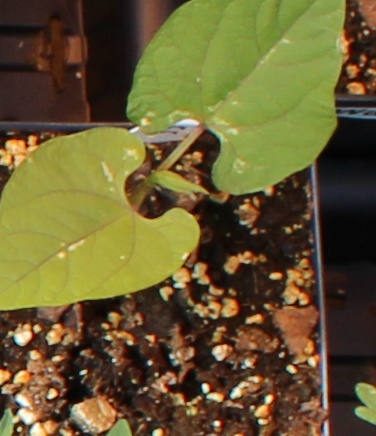
Label: Blackbean